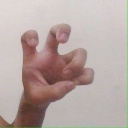
अक्षर: छ